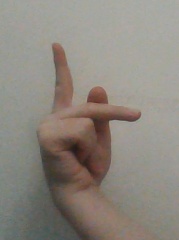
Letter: dha